Anna Thommesen

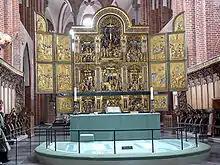
Anna Thommesen's geometrically patterned altar carpet in Roskilde Cathedral (1977)

Anna Thommesen née Jepsen (1908–2004) was a self-taught Danish textile artist and painter. In an austere, geometrical style, she wove tapestries and rugs on a loom she developed herself. She is also remembered as a colourist, creating dyes from the plants she collected. Her works include tapestries for the town hall in Holstebro, a tapestry in the old Landsting Parliament Chamber at Christiansborg Palace and an altar carpet and kneeler in Roskilde Cathedral.